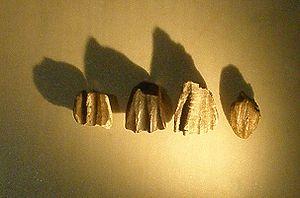
Ouranosaurus est un genre éteint de dinosaures ornithopodes proche des iguanodons, qui vivait pendant le Crétacé inférieur il y a environ 110 millions d'années dans ce qui est maintenant l'Afrique.